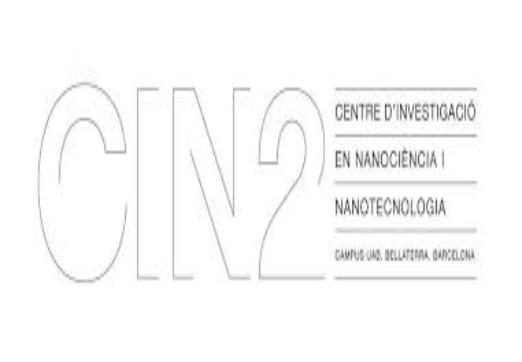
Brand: C-IN2
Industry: Clothes